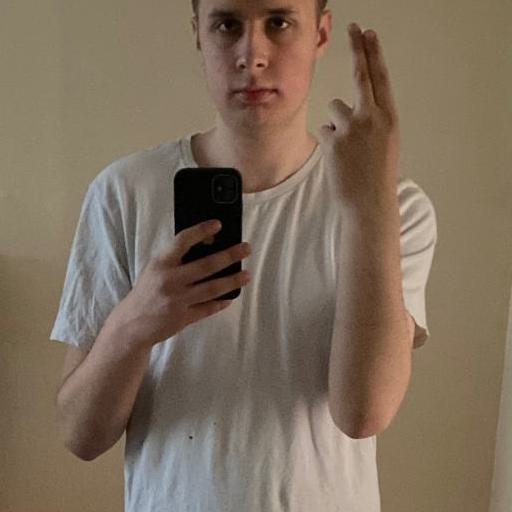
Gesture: no_gesture